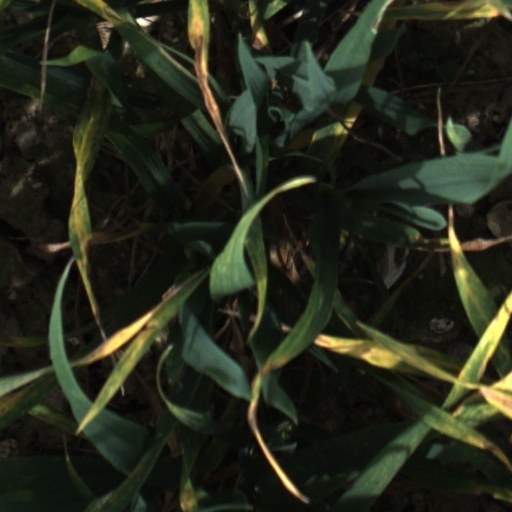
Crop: wheat